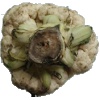
Label: Cauliflower 1